Church of the Holy Mother of God, Panagyurishte

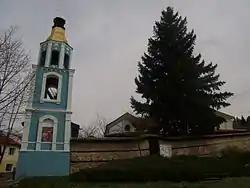
A view of the church

The Church of the Holy Mother of God is a Bulgarian National Revival church in the town of Panagyurishte, Pazardzhik Province. It is situated in the central part of the town separated from the central square by the Town Hall and the "Chitalishte" Videlina. In the same yards was located the Church of St Theodore which was Panagyurishte's oldest church.